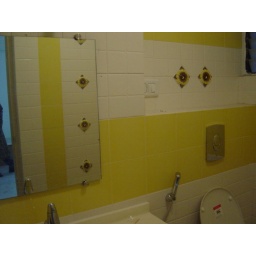
The is the poder room in the house and embosses bright yellow sunflower is the concept .